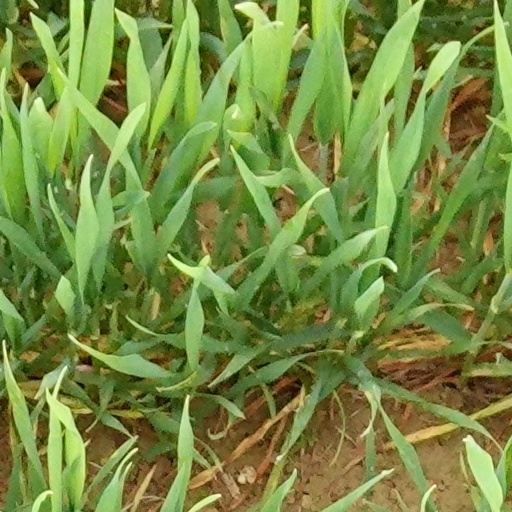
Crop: wheat